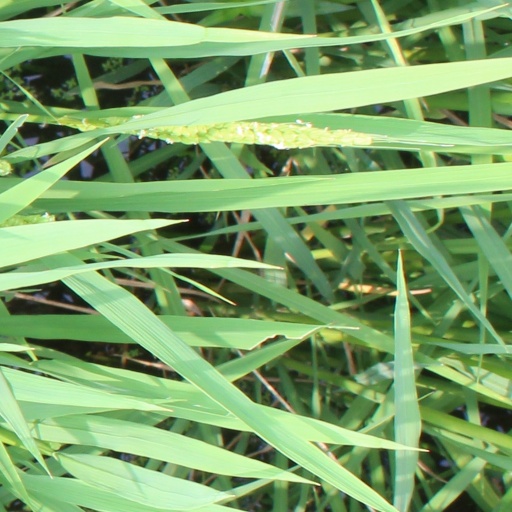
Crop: rice